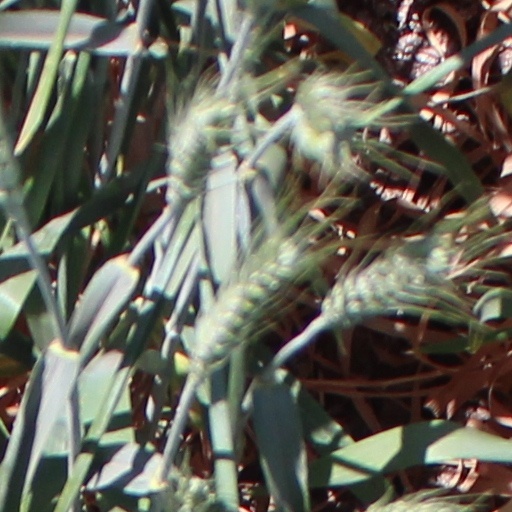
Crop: wheat